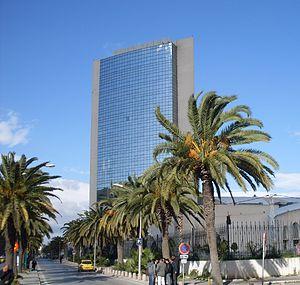
Siège du RCD lors de la révolution des jasmins
Le ministère des Domaines de l'État et des Affaires foncières est un ministère tunisien.
En 2020, la liste des gratte-ciel africains d'au moins 120 mètres de hauteur est la suivante :
L'avenue Mohammed V est l'une des plus importantes avenues de Tunis, capitale de la Tunisie.
Le Rassemblement constitutionnel démocratique ou RCD est un parti politique tunisien fondé le 27 février 1988 par Zine el-Abidine Ben Ali et dissous par décision judiciaire en première instance le 9 mars 2011, jugement rendu définitif par rejet d'un recours en appel le 28 mars 2011. Durant son existence, il est le parti hégémonique en Tunisie.